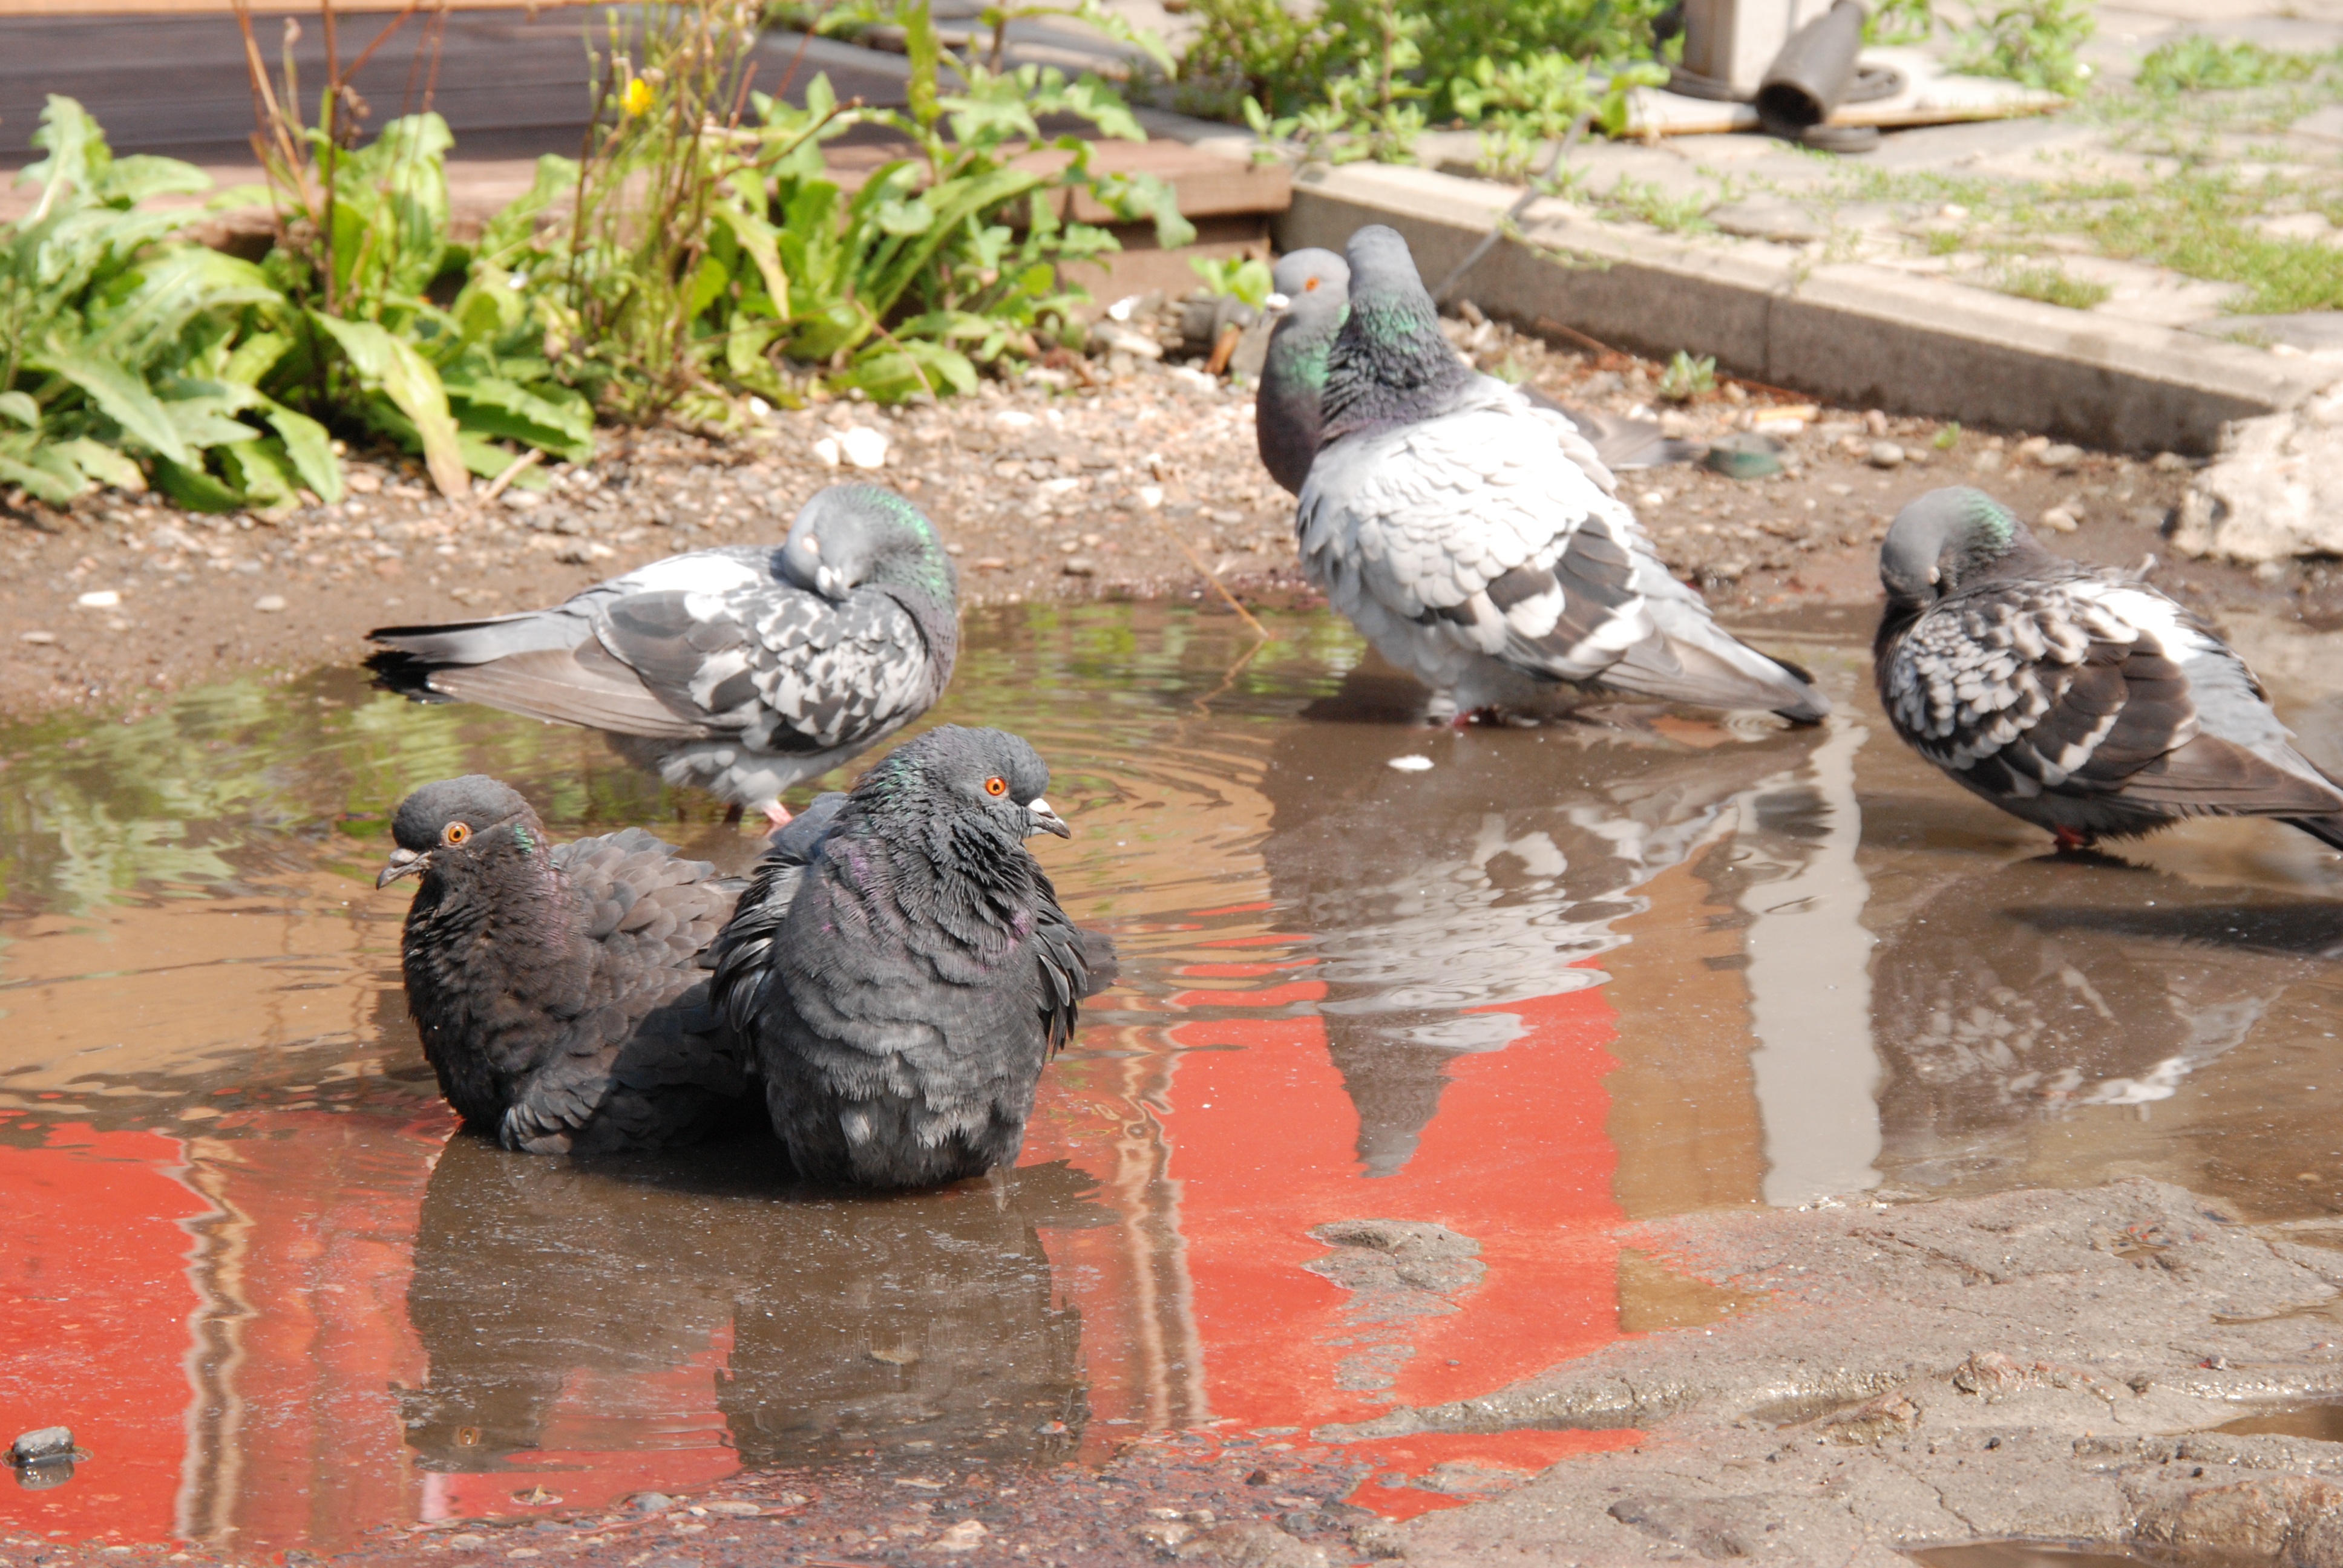
water, bird, summer, zoo, mud, fauna, pigeon, hot, vertebrate, bath, pigeons and doves